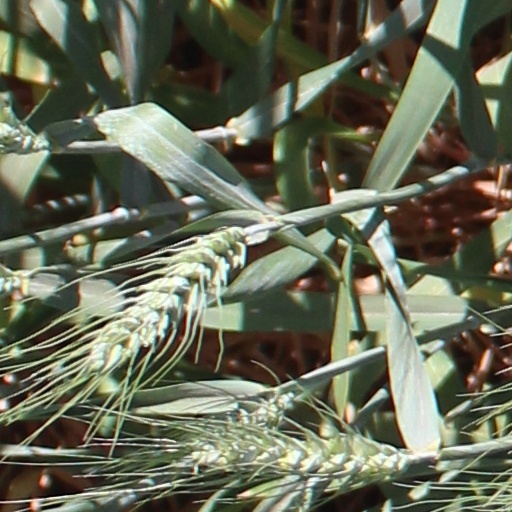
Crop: wheat